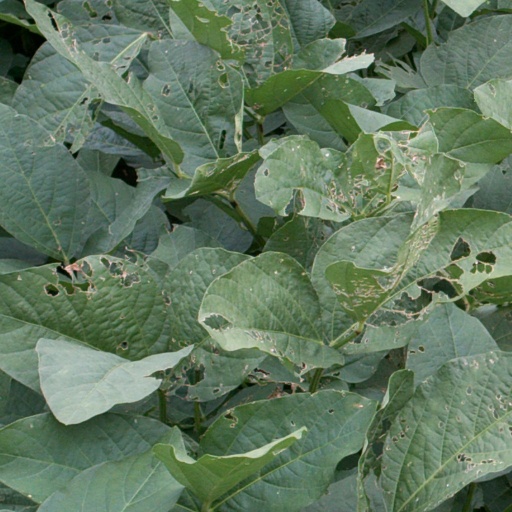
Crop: soybean